Describe the emotion expressed in this image:  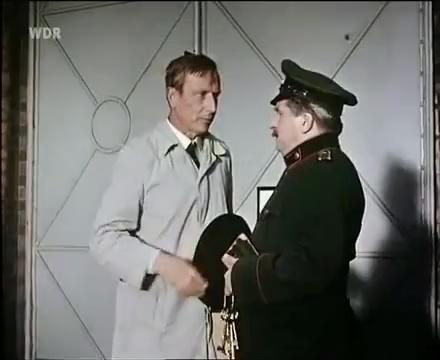
This person displays Pain, valence and arousal with low intensity.